Jane Addams

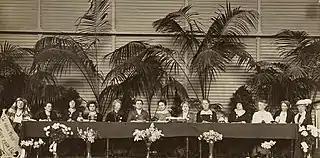
International Congress of Women in 1915. left to right:1. Lucy Thoumaian – Armenia, 2. Leopoldine Kulka, 3. Laura Hughes – Canada, 4. Rosika Schwimmer – Hungary, 5. Anita Augspurg – Germany, 6. Jane Addams – USA, 7. Eugenie Hanner, 8. Aletta Jacobs – Netherlands, 9. Chrystal Macmillan – UK, 10. Rosa Genoni – Italy, 11. Anna Kleman – Sweden, 12. Thora Daugaard – Denmark, 13. Louise Keilhau – Norway

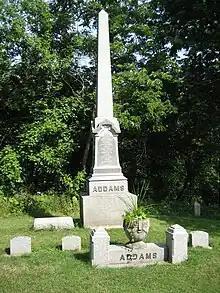
Jane Addams Burial Site in Cedarville, Illinois.

In 1898, Addams joined the Anti-Imperialist League, in opposition to the U.S. annexation of the Philippines. A staunch supporter of the Progressive Party, she nominated Theodore Roosevelt for the presidency during the Party Convention, held in Chicago in August 1912. She signed up on the party platform, even though it called for building more battleships. She went on to speak and campaign extensively for Roosevelt's 1912 presidential campaign.